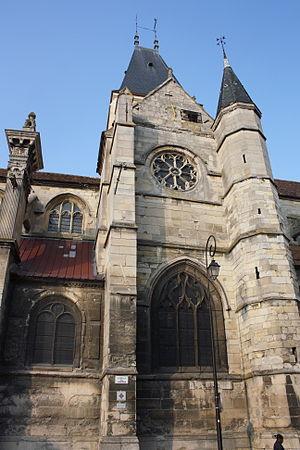
L'église Saint-Didier, anciennement dédiée à saint Éterne, est une église catholique située à Villiers-le-Bel, en France. Hormis deux murs et le croisillon sud remontant au premier quart du XIIIᵉ siècle, l'édifice date essentiellement du dernier quart du XVᵉ siècle et de la seconde moitié du XVIᵉ siècle, et les influences gothique flamboyante et Renaissance se superposent parfois dans une même partie de l'édifice. Or, le plan reste d'une grande homogénéité, et les façades tout comme l'intérieur sont assez harmonieux. Surtout les voûtes flamboyantes et les finitions Renaissance sont remarquables, dont les contreforts devant le bas-côté sud et le côté nord de la nef. L'église est classée monument historique depuis 1931. Des problèmes de stabilité ont rendu nécessaire une reconstruction entière du clocher en 2007.